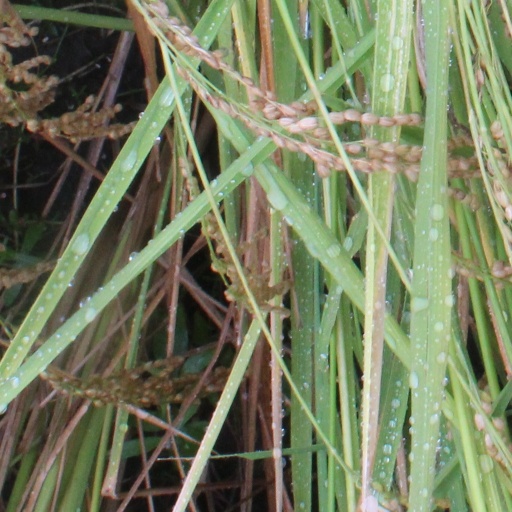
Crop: rice